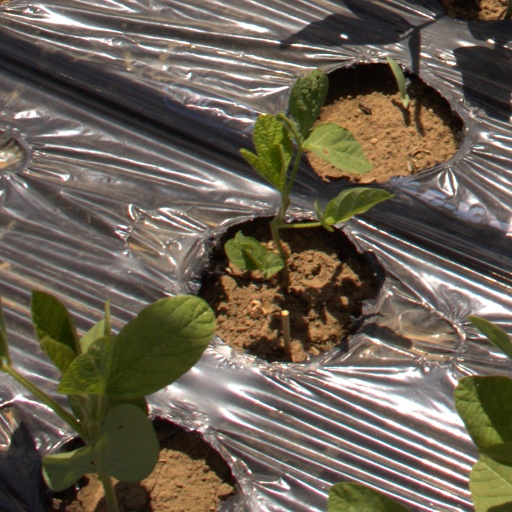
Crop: Jerusalem artichoke